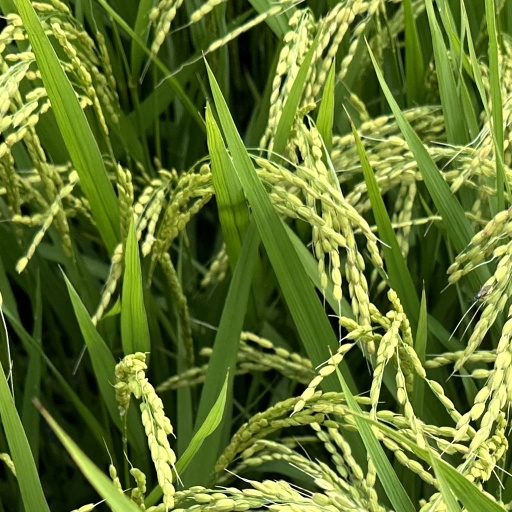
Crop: rice